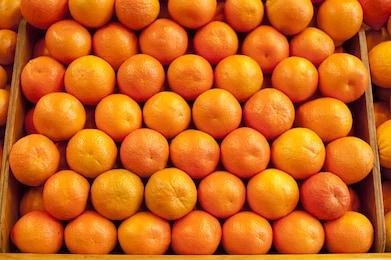
Label: mandarine